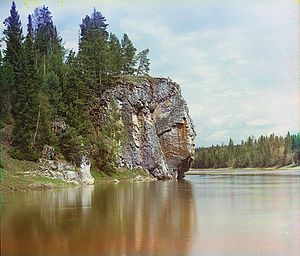
Nåleskov på Uralbjergene
Nåleskov ved Chusovaja floden i Uralbjergene.
Økozonen nåleskov på Uralbjergene dækker bjergskråninger på den nord-sydgående bjergkæde, Ural-bjergene, der danner Europas østlige grænse mod Asien. Dermed er den en del af det palæarktiske biom nåleskov.